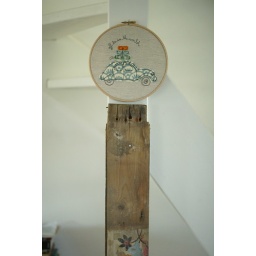
2cv by three red apples